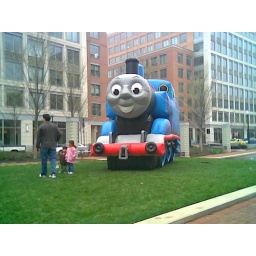
Thomas the Tank Engine in front of my office building